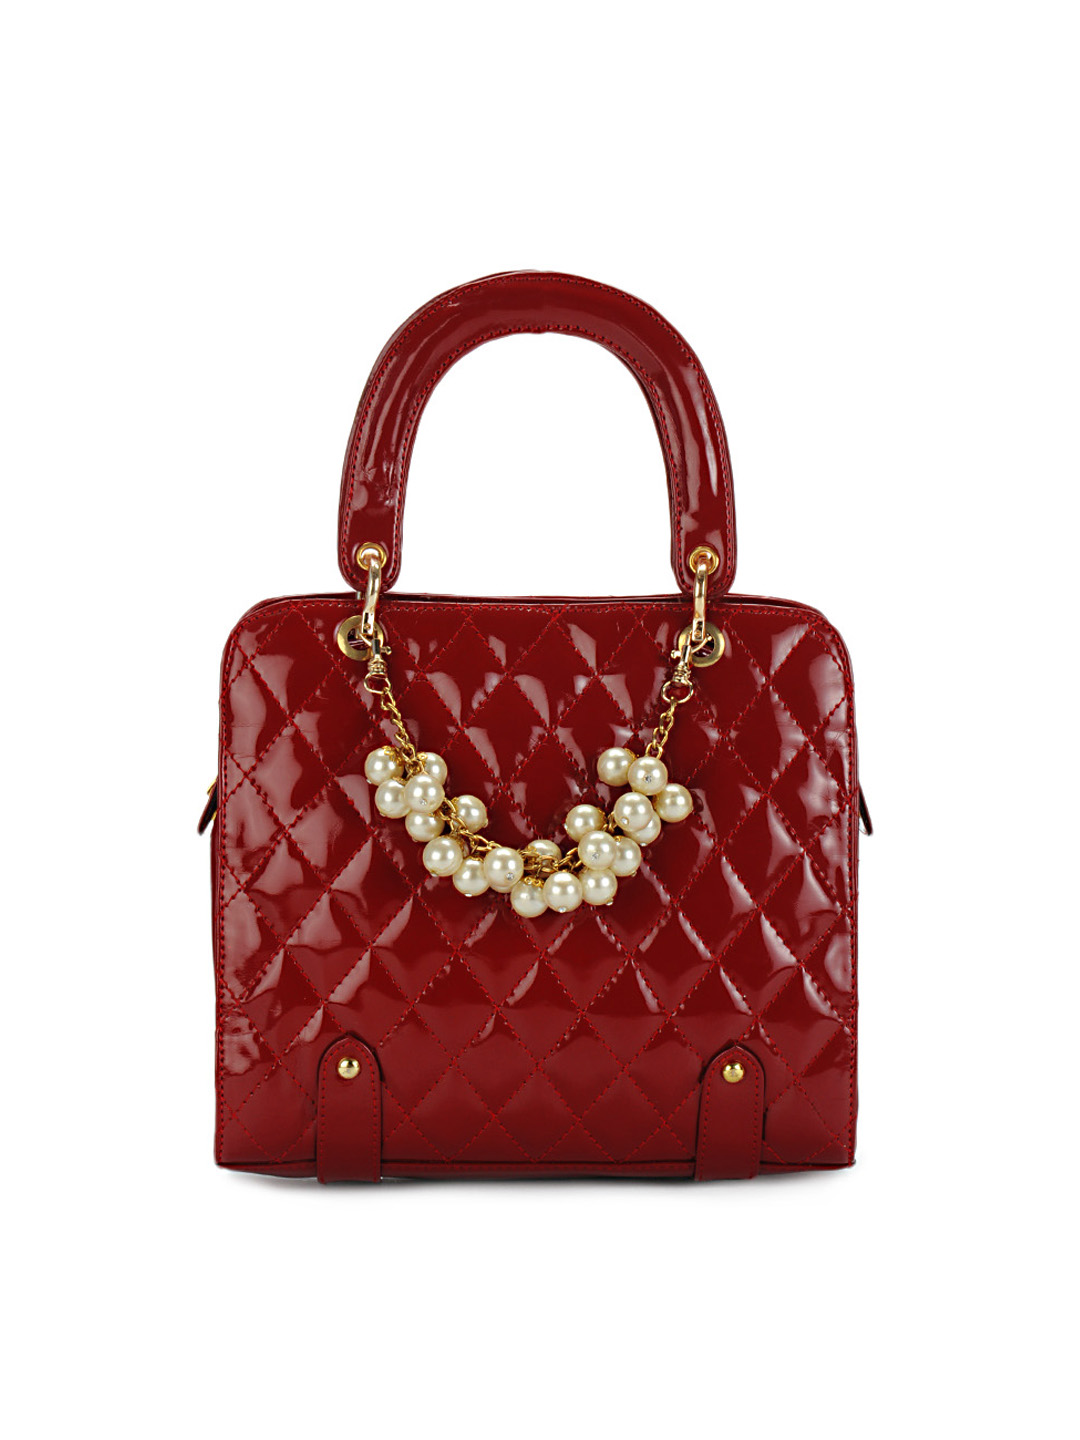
Rocia Women Red Handbag
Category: Accessories / Bags / Handbags
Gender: Women
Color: Red
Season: Summer 2012
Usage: Casual